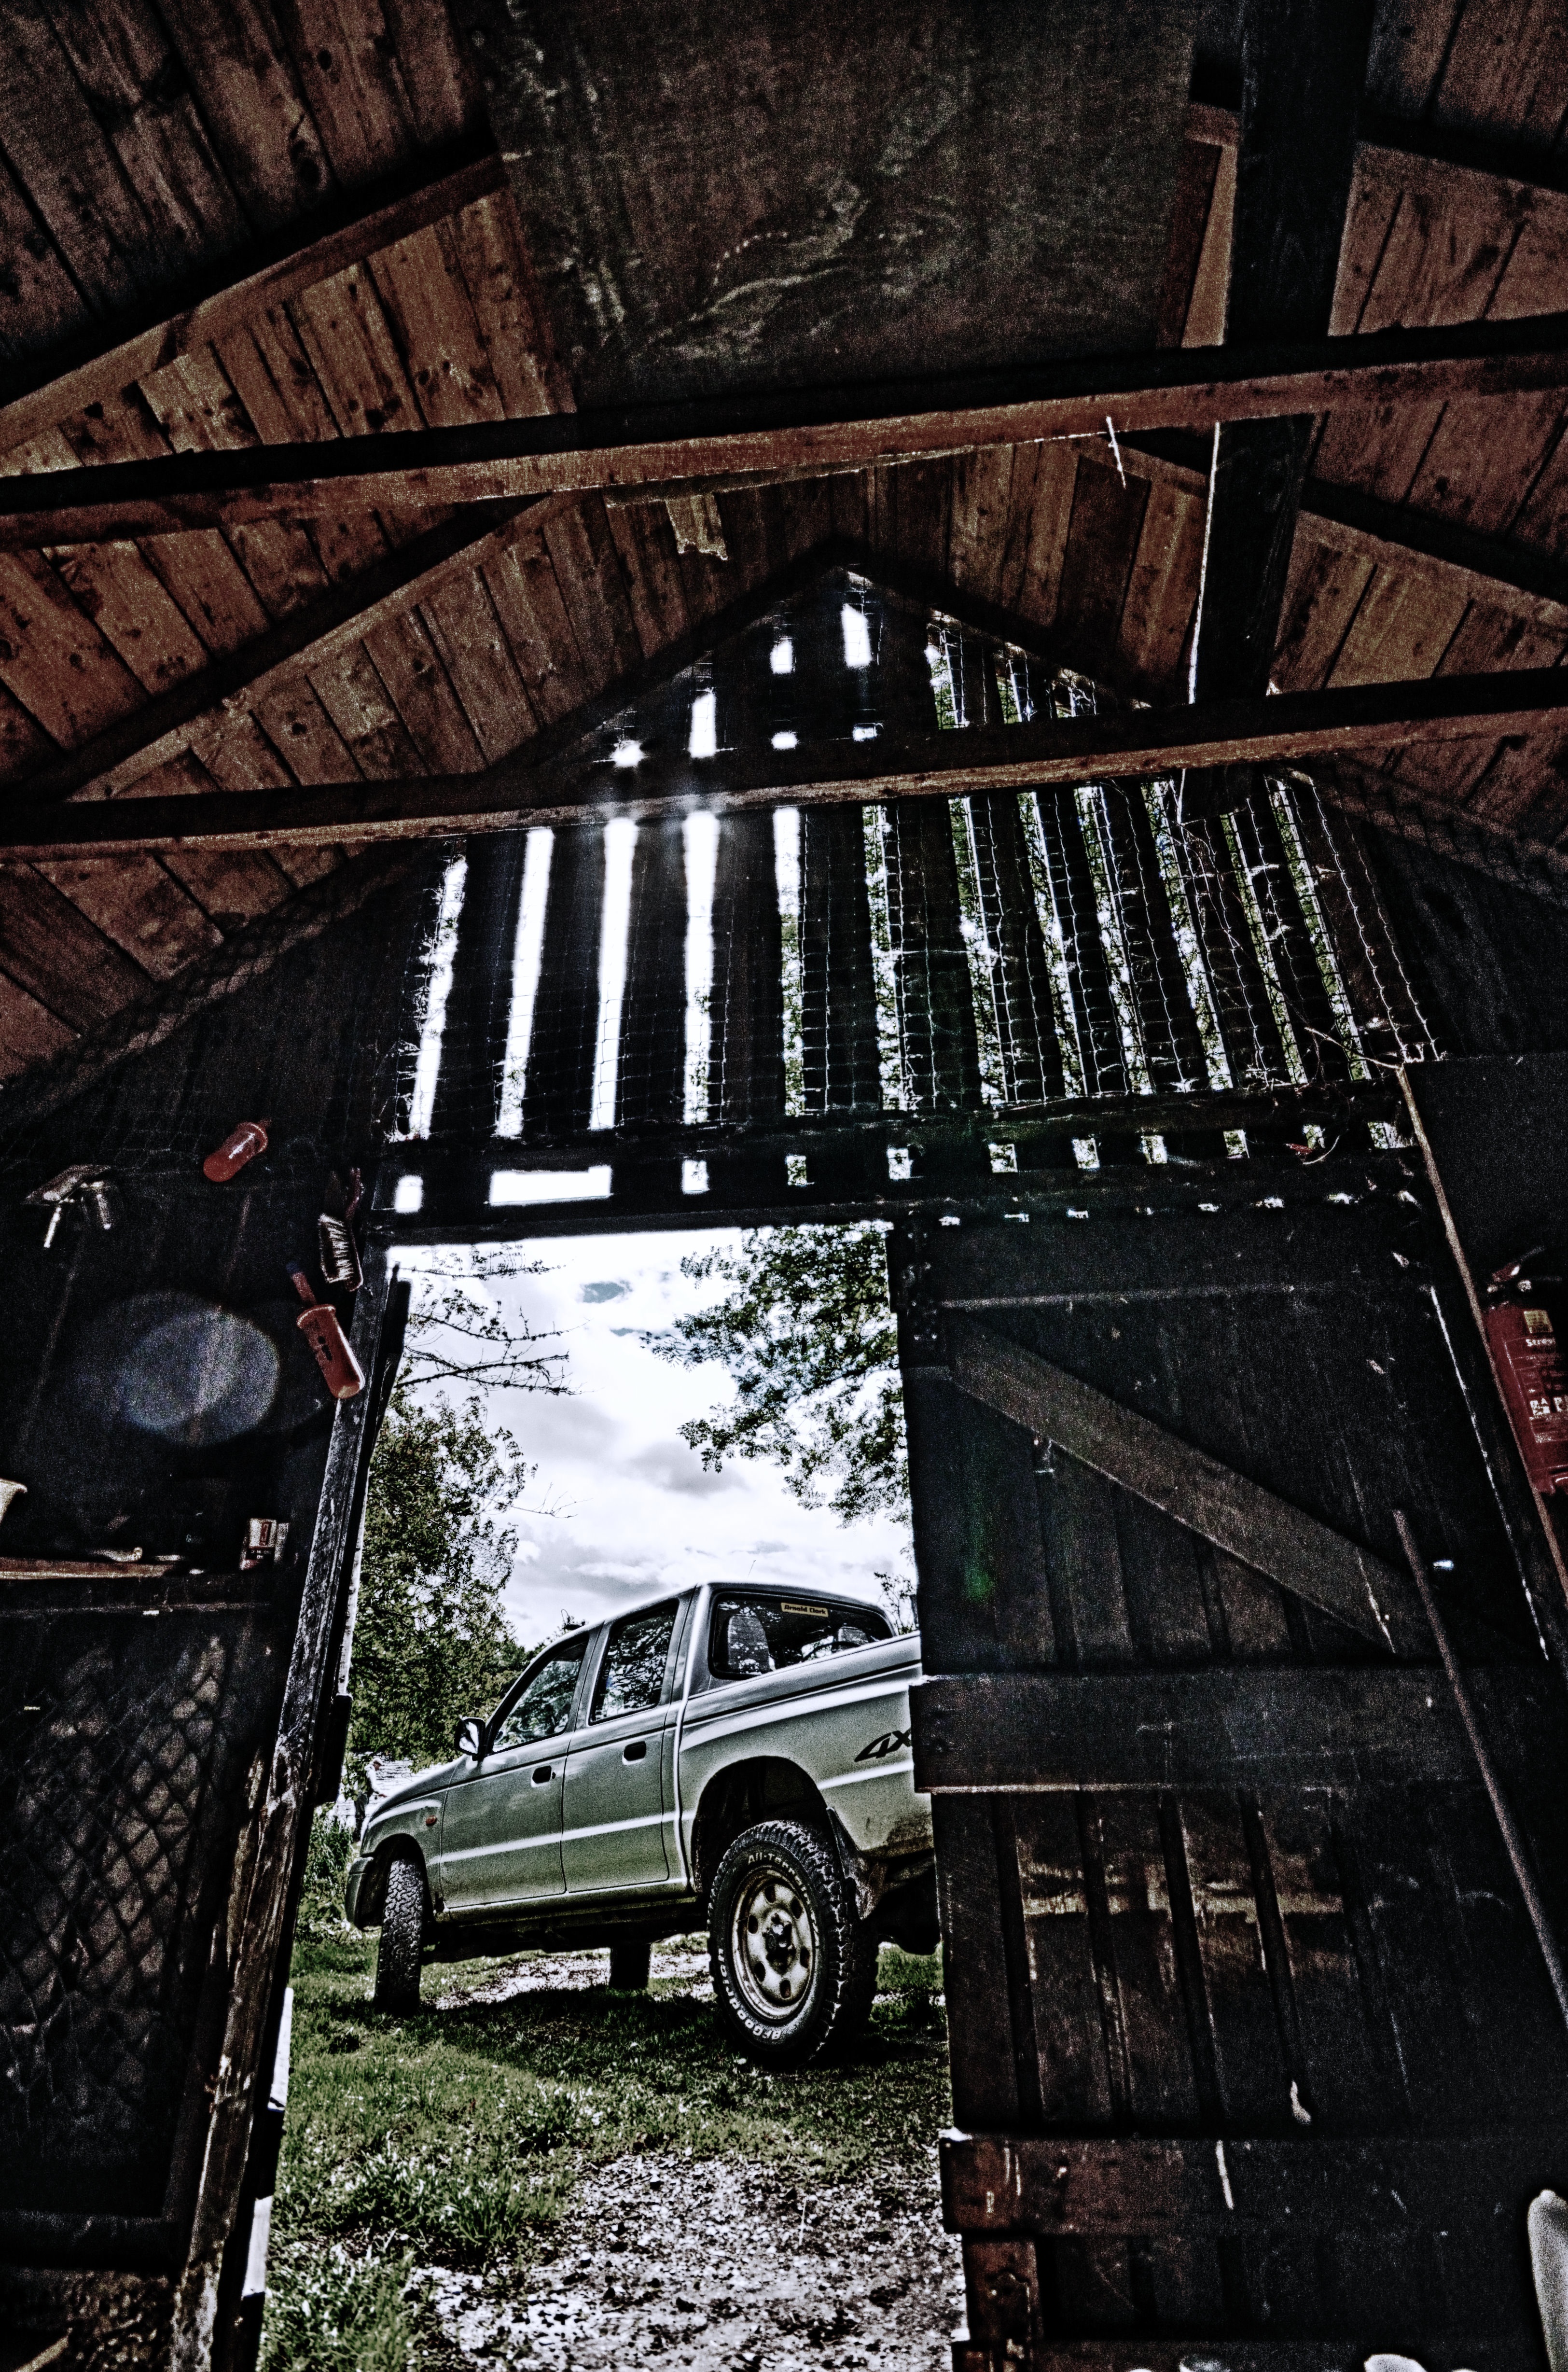
light, darkness, screenshot